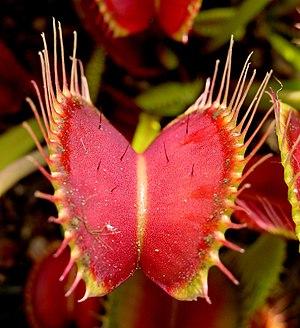
Un mouvement végétal rapide est une forme de mouvement végétal se produisant sur une courte période, généralement moins d'une seconde.
La prédation est une interaction trophique directe, de nature antagoniste, entre deux organismes, par laquelle une espèce dénommée prédateur, consomme entièrement ou partiellement une à plusieurs espèces dénommée proies, généralement en les tuant, pour s'en nourrir ou pour alimenter sa progéniture. La définition sensu lato inclut la zoophagie, la bactériophagie, la microphagie, mais aussi la phytophagie, le parasitoïsme, le parasitisme ou les interactions hôte-pathogène.
Un carnassier ou carnivore est un être vivant dont le régime alimentaire est principalement basé sur la consommation de chairs ou de tissus d'animaux vivants ou morts. La carnivorie concerne de nombreux groupes d'animaux qui peuvent être chasseurs, charognards ou encore parasites mais aussi les plantes carnivores chez qui ce régime est apparu six fois dans cinq ordres différents au cours de l'évolution.